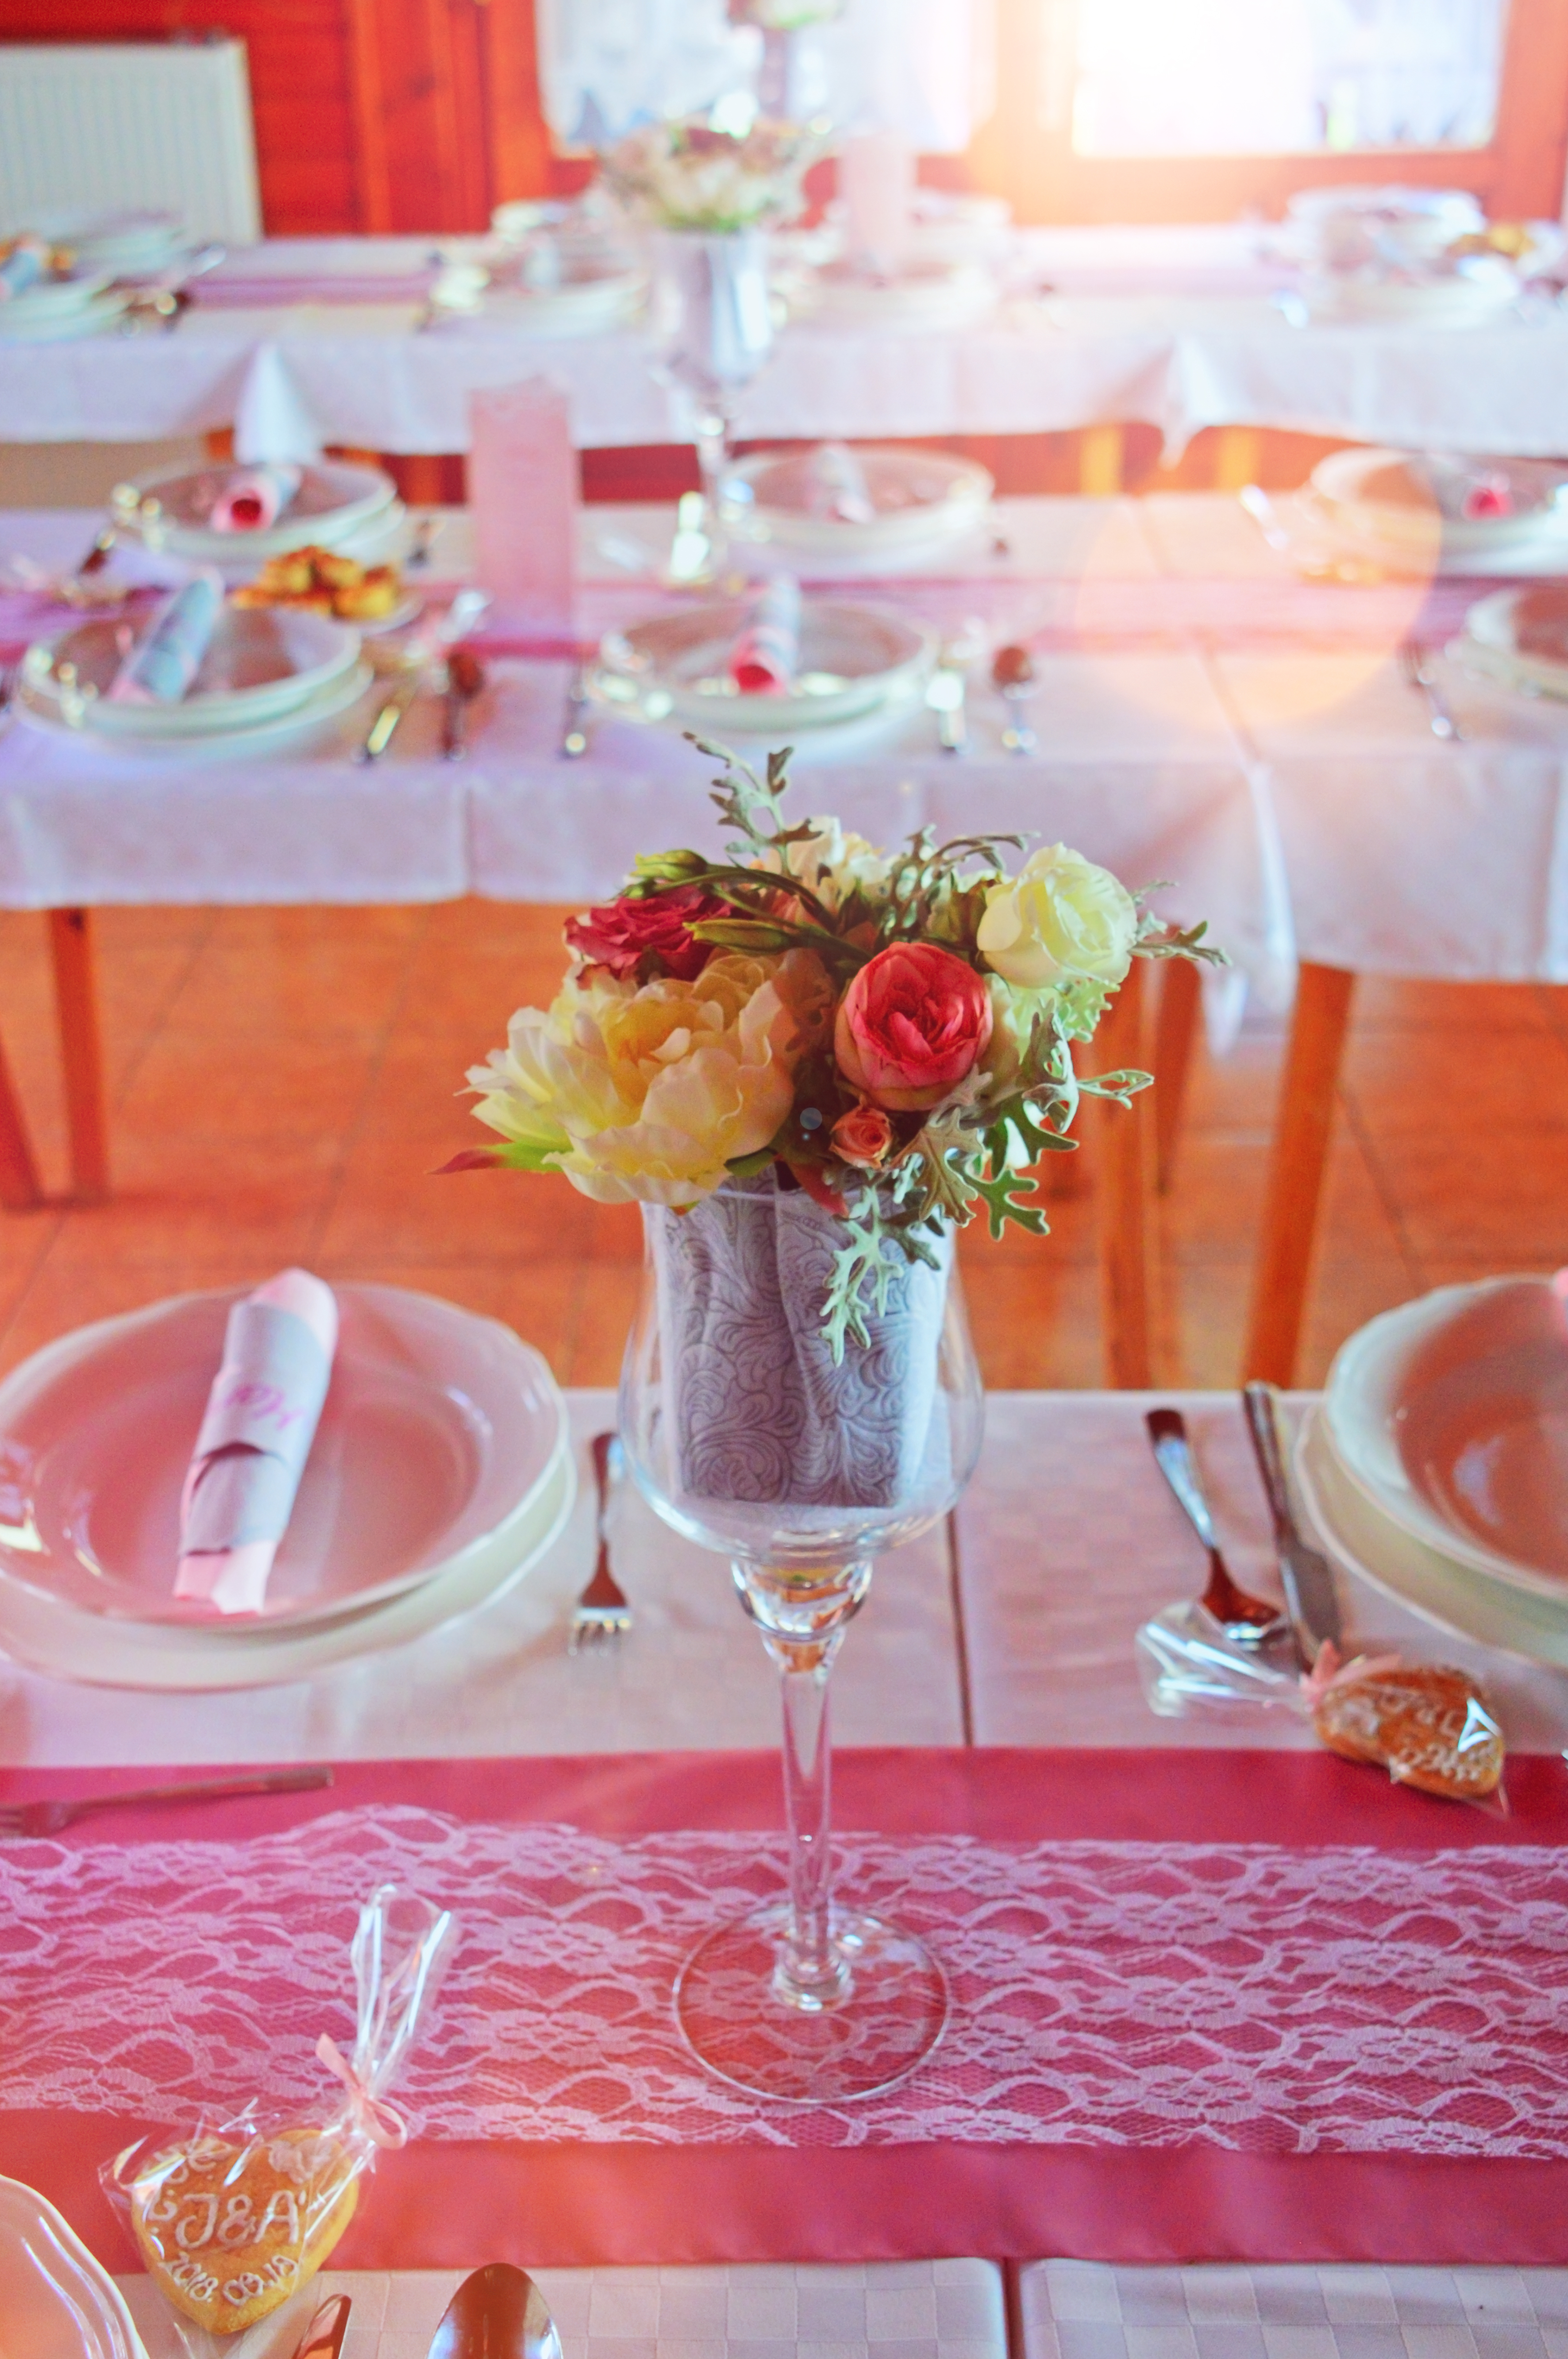
wedding, table, decoration, setting, white, beautiful, centerpiece, party, dinner, restaurant, roses, flower, glass, luxury, bouquet, arrangement, reception, design, decorated, decor, food, event, romantic, interior, background, celebration, love, decorative, green, red, holiday, celebrate, art, ornament, color, vintage, happiness, gift, pink, floral, yellow, flower arranging, centrepiece, floristry, tableware, brunch, tablecloth, stemware, petal, wine glass, floral design, flower bouquet, banquet, function hall, peach, drinkware, meal, sweetness, tea party, interior design